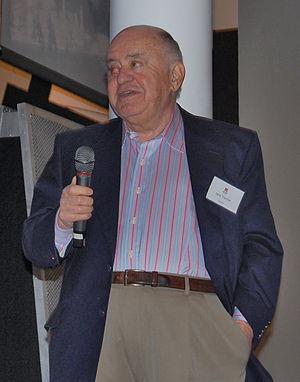
Idek Tramielski, dit Jack Tramiel, né le 13 décembre 1928 à Łódź en Pologne et mort le 8 avril 2012 à Stanford aux États-Unis, est un homme d'affaires américain. Il a fondé Commodore International en 1954 avant de prendre la tête d'Atari en 1984.